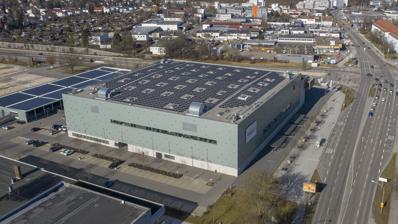
Building: Arena Ulm/Neu-Ulm
Country: Germany
Year built: 2011
Indoor arena in Neu-Ulm, Germany Ratiopharm Arena Location Neu-Ulm , Bavaria Germany Owner Multifunktionshalle Ulm/Neu-Ulm GmbH Operator Arena Ulm/Neu-Ulm Betriebsgesellschaft mbH Capacity 6,100 ( Basketball ) 6,100 ( Volleyball ) 6,100 ( Boxing ) 5,500 ( handball ) Construction Broke ground March 2010 Opened December 2011 Construction cost € 27,6 million Architect Max Bögl Tenants Ratiopharm Ulm ( BBL ) (2012–present) The Arena Ulm/Neu-Ulm , known for sponsorship reasons as Ratiopharm Arena , is an indoor arena in Neu-Ulm . It is the home arena of the basketball club Ratiopharm Ulm , and provides a seating capacity of 6,100 for basketball games. The result of a cooperation between the cities of Neu-Ulm and Ulm , the arena was opened in December 2011, and also hosts concerts and other events. Gallery See also List of indoor arenas in Germany References